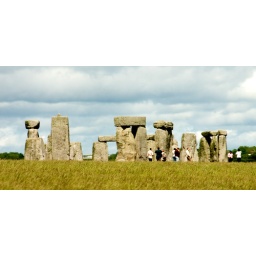
Captured whilst passing in the car on the way home from North Devon Monday. 7th May 2007.